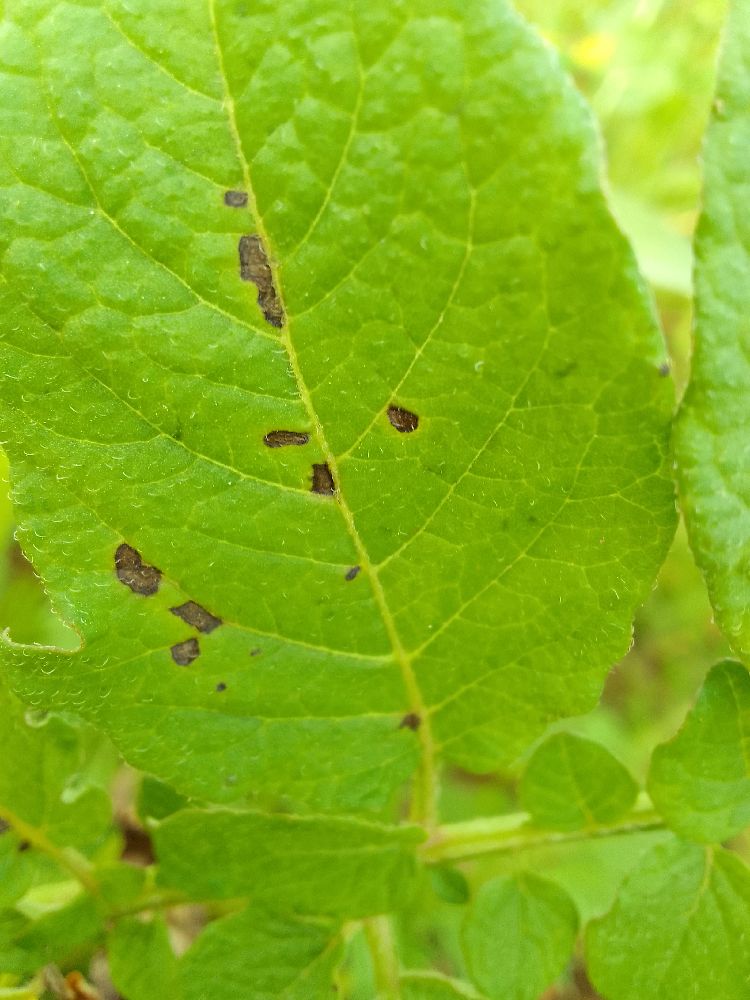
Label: Early blight